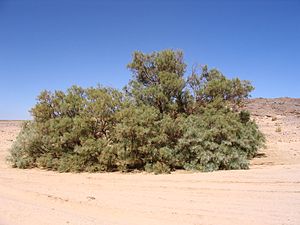
Punjab (Pakistan) / Etymologi
Punjab er en provins i det nord-østlige Pakistan. Punjab er Pakistans folkerigeset provins, 81,330,531. Det samlede areal er 205.344 km². Punjab i Pakistan er en del af Punjab-regionen, hvis anden halvdel ligger i Indien. Provinsenhovedstaden er Lahore. I storbyerne tales der især i de officielle sprog, som er henholdsvis urdu og engelsk, mens der i landdistriktet fortsat primært tales i punjabi. Oldtidens landområder i Pakistan og herunder oldtidens Punjab, var hjemsted for en af verdens første civilisationer, Harappa kulturen.